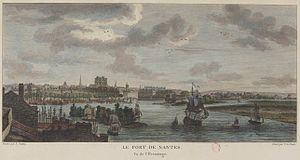
Planche tirée des Nouvelles vues perspectives des ports de France dessinées pour le Roi par M. Ozanne. Gravées par Y. Le Gouaz en 1776.
À partir de 1720, le XVIIIᵉ siècle est celui du développement du commerce colonial en France, qui enrichit les grands négociants, dont la fortune globale passe de 18 à 120 millions de livres en 70 ans. Ils sont une centaine à Saint-Malo, La Rochelle, mais surtout près de 450 à Nantes comme à Bordeaux, avec plus de dix millionnaires à Nantes, à une époque où un immeuble parisien ne vaut que 50 000 livres. Ce commerce colonial est au cœur de la rivalité économique franco-anglaise au XVIIᵉ siècle.
Nicolas-Marie Ozanne, né à Brest le 12 janvier 1728 et mort à Paris le 3 janvier 1811, est un dessinateur de marine français.